Question time

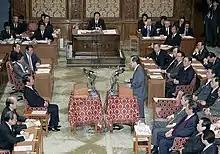
Ichirō Ozawa and Yasuo Fukuda debate each other during a Question Time session in January 2008.

The Diet of Japan held its first on 10 November 1999; the first question asked to Prime Minister Keizo Obuchi was "Prime Minister, what did you have for breakfast this morning?". Japan's question time was closely modeled after that of the UK, and many Diet members travelled to the House of Commons to study the British application of the concept.